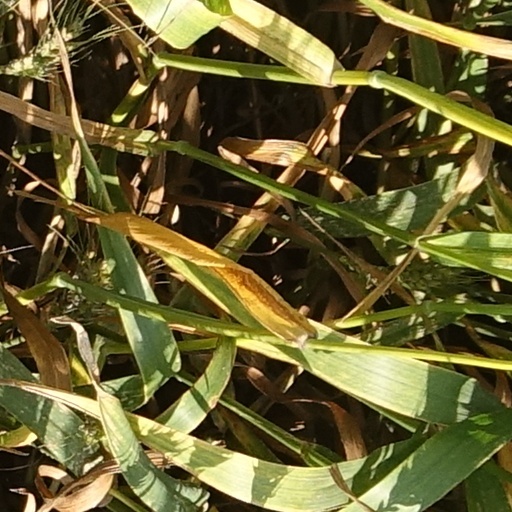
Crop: wheat